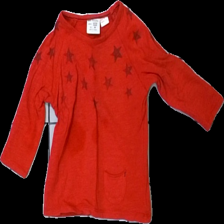
View: front
Type: Top
Category: Children
Brand: Zara
Colors: Red
Material: 100% cotton
Pattern: Other
Cut: Regular
Size: 86
Season: All
Stains: Major
Damage: fläckar
Damage location: middle center
Damage 2 location: bottom left
Damage 3 location: top right
Price range: <50
Recommended usage: Export
Description: röd långärmad tröja med stjärnor på, fläckar fram